2024 FireKeepers Casino 400

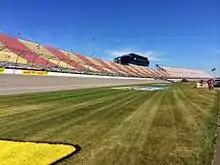
Michigan International Speedway, the track where the race was held.

The race was held at Michigan International Speedway, a moderate-banked D-shaped speedway located in Brooklyn, Michigan. The track is used primarily for NASCAR events. It is known as a "sister track" to Texas World Speedway as MIS's oval design was a direct basis of TWS, with moderate modifications to the banking in the corners, and was used as the basis of Auto Club Speedway. The track is owned by International Speedway Corporation. Michigan International Speedway is recognized as one of motorsports' premier facilities because of its wide racing surface and high banking (by open-wheel standards; the 18-degree banking is modest by stock car standards).